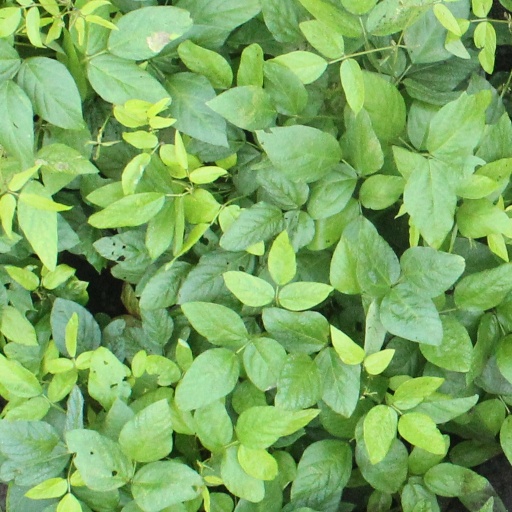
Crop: soybean